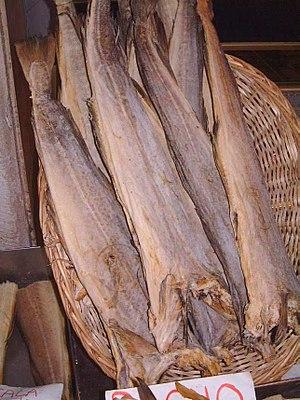
L’estocafic est le nom donné à un mets niçois à base d'aiglefin séché. Ce plat est également appelé « stockfish niçois ».